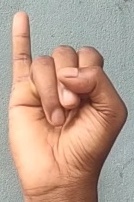
ASL sign: I